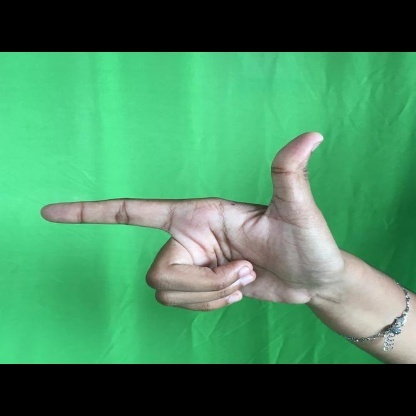
Mudra: Chandrakala